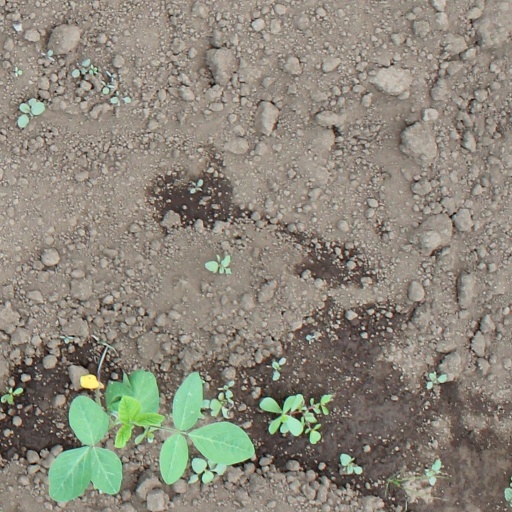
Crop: soybean